U.S. Arsenal-Officers Quarters

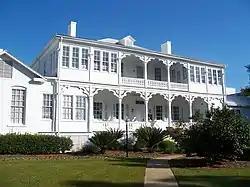

The U.S. Arsenal-Officers Quarters (also known as the Mt. Vernon Arsenal or Chattahoochee Arsenal) is a historic site in Chattahoochee, Florida. It is located at 100 North Main Street, part of the Florida State Hospital on U.S. 90. On July 2, 1973, it was added to the U.S. National Register of Historic Places.